Philipp Lenard

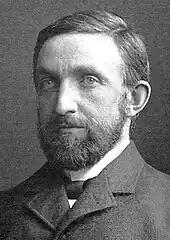
Lenard in 1905

Philipp Eduard Anton von Lenard (7 June 1862 – 20 May 1947) was a Hungarian-German physicist who received the Nobel Prize in Physics in 1905 "for his work on cathode rays" and the discovery of many of their properties. One of his most important contributions was the experimental realization of the photoelectric effect. He discovered that the energy (speed) of the electrons ejected from a cathode depends only on the frequency, and not the intensity, of the incident light.